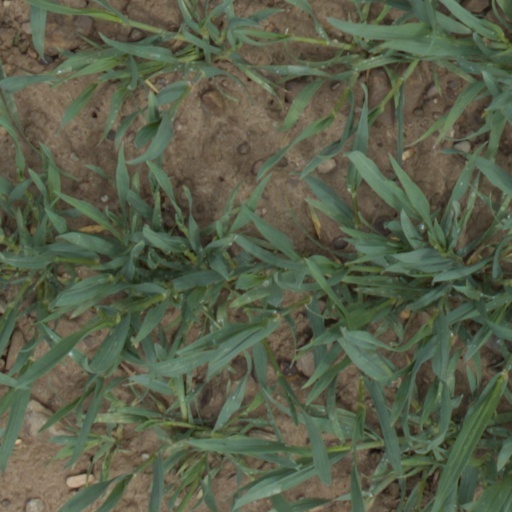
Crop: wheat